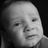
Emotion: sad